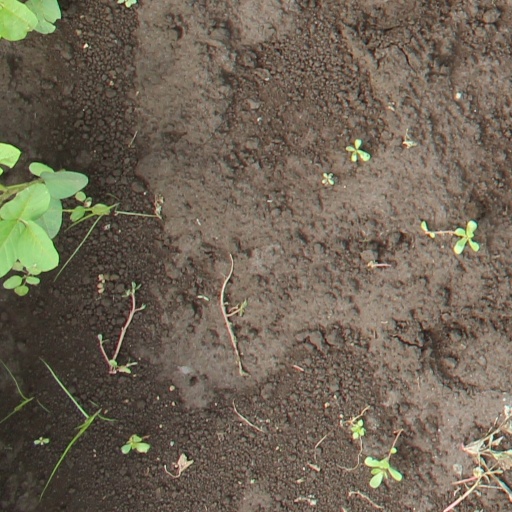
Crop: soybean